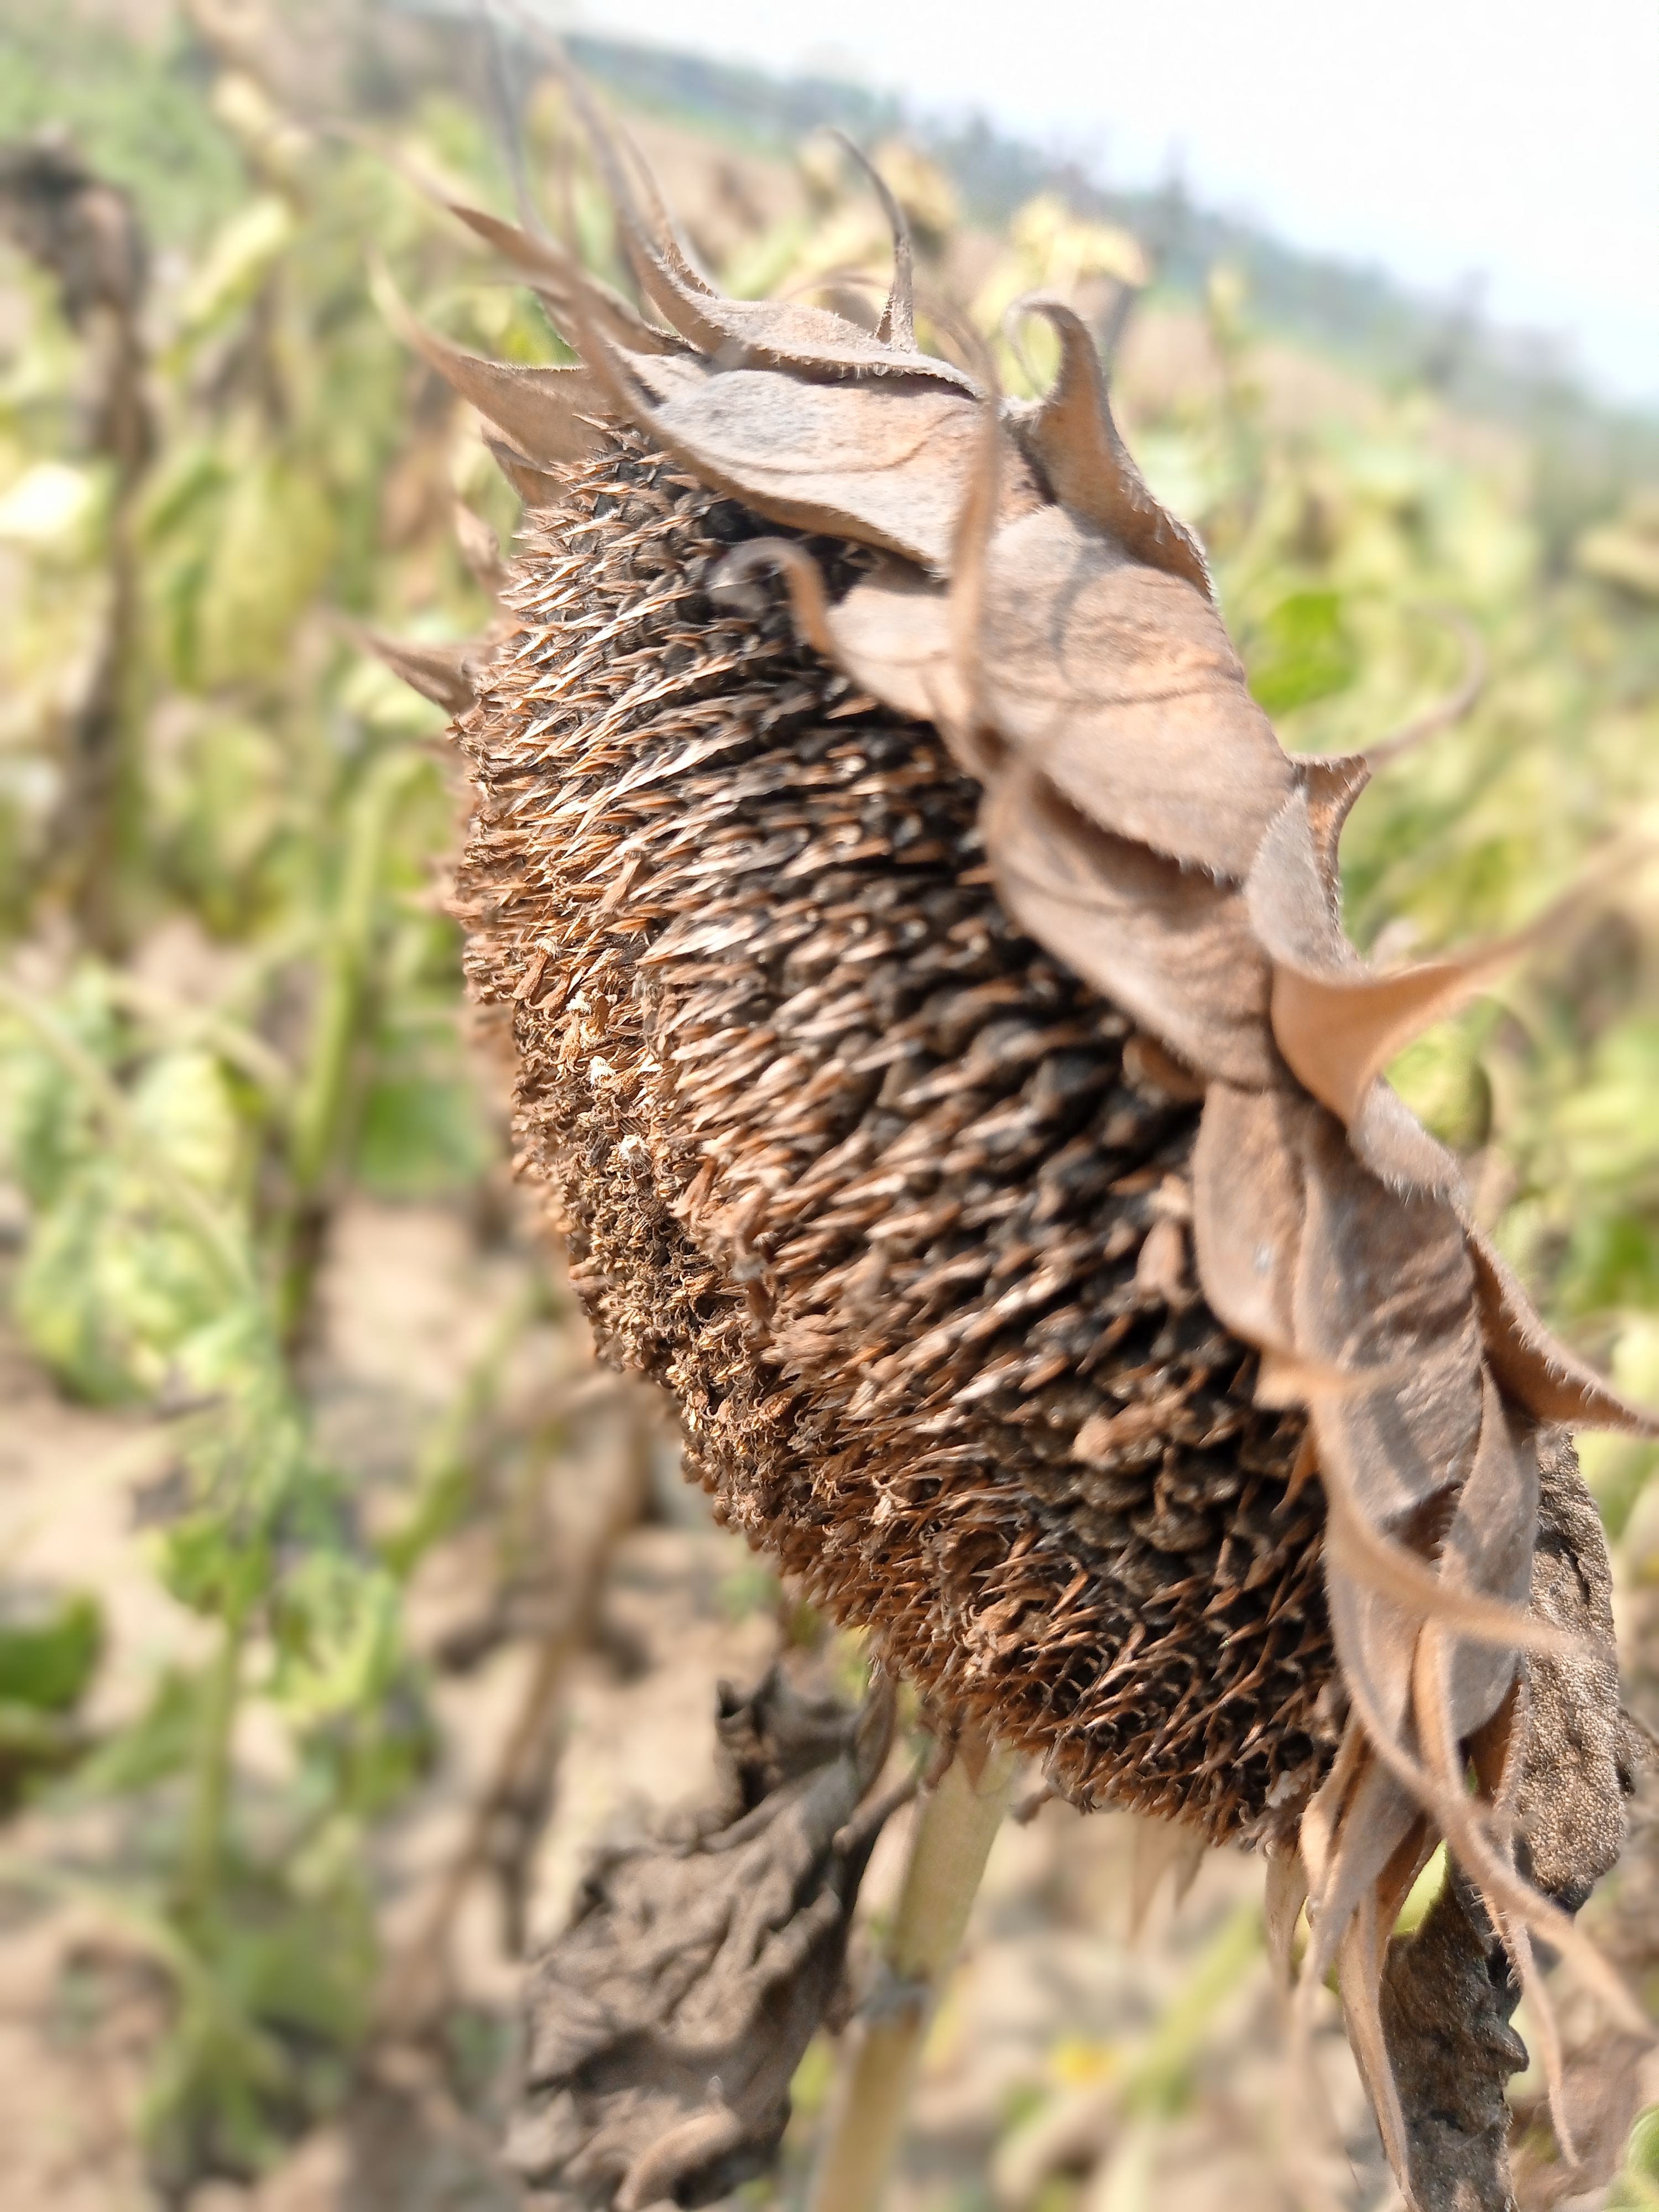
Label: Gray_mold